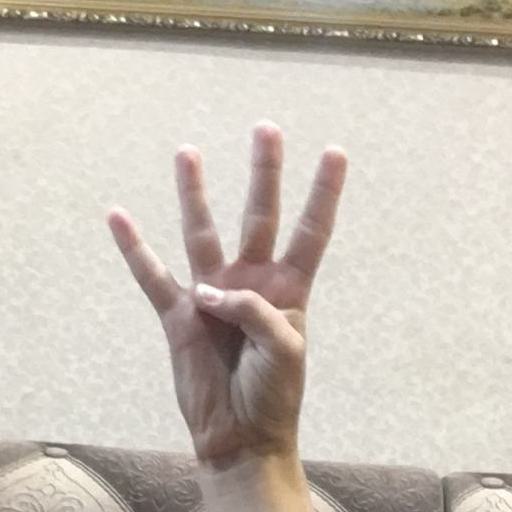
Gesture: four